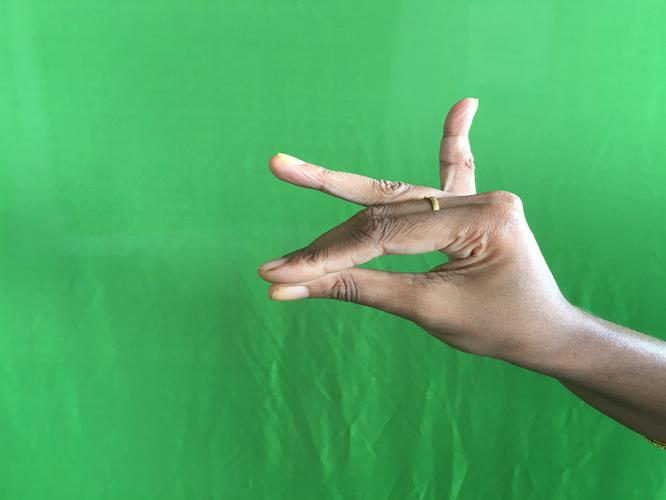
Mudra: Katakamukha_1
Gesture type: single_hand